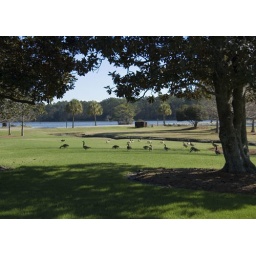
A flock of Canadian Geese look for food in field beside a lake at Brosnan Forest, SC